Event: Hurricane Matthew
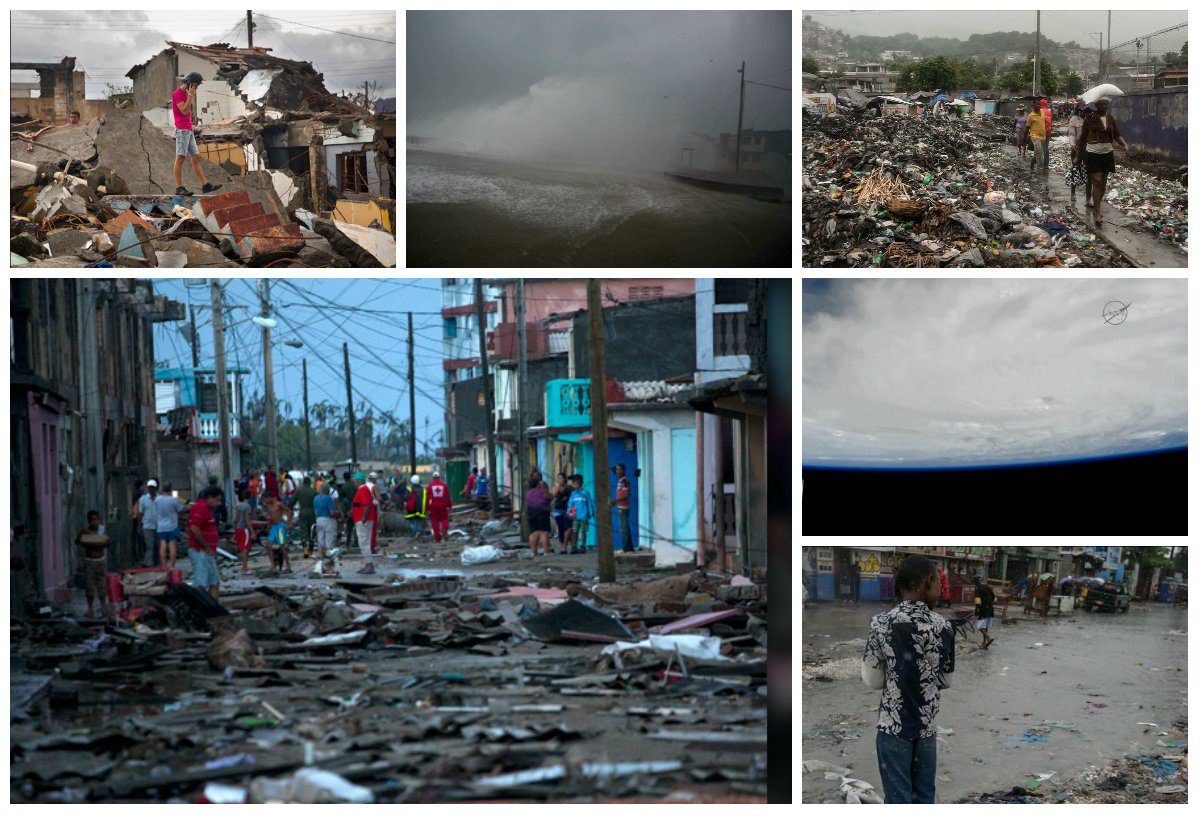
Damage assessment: damage